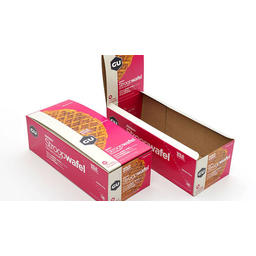
Label: cardboard